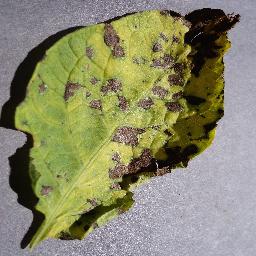
Label: Potato___Early_blight